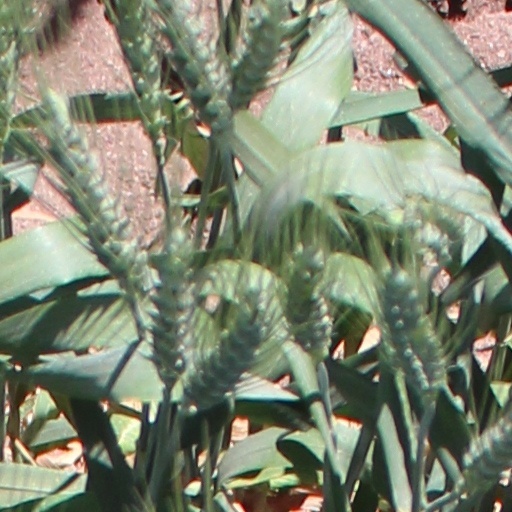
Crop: wheat